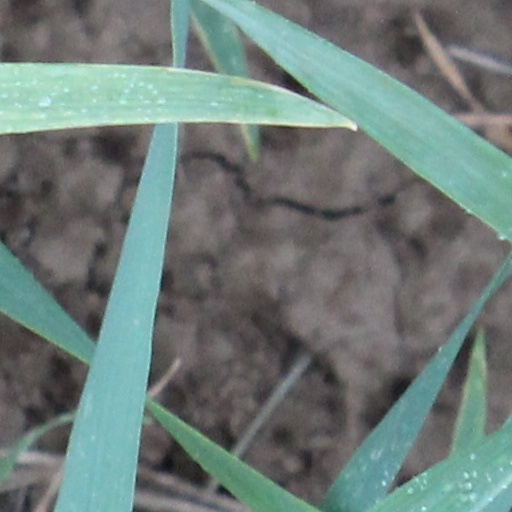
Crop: wheat